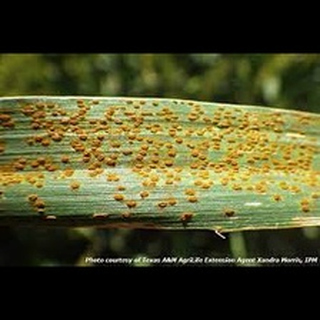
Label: wheat_black_rust